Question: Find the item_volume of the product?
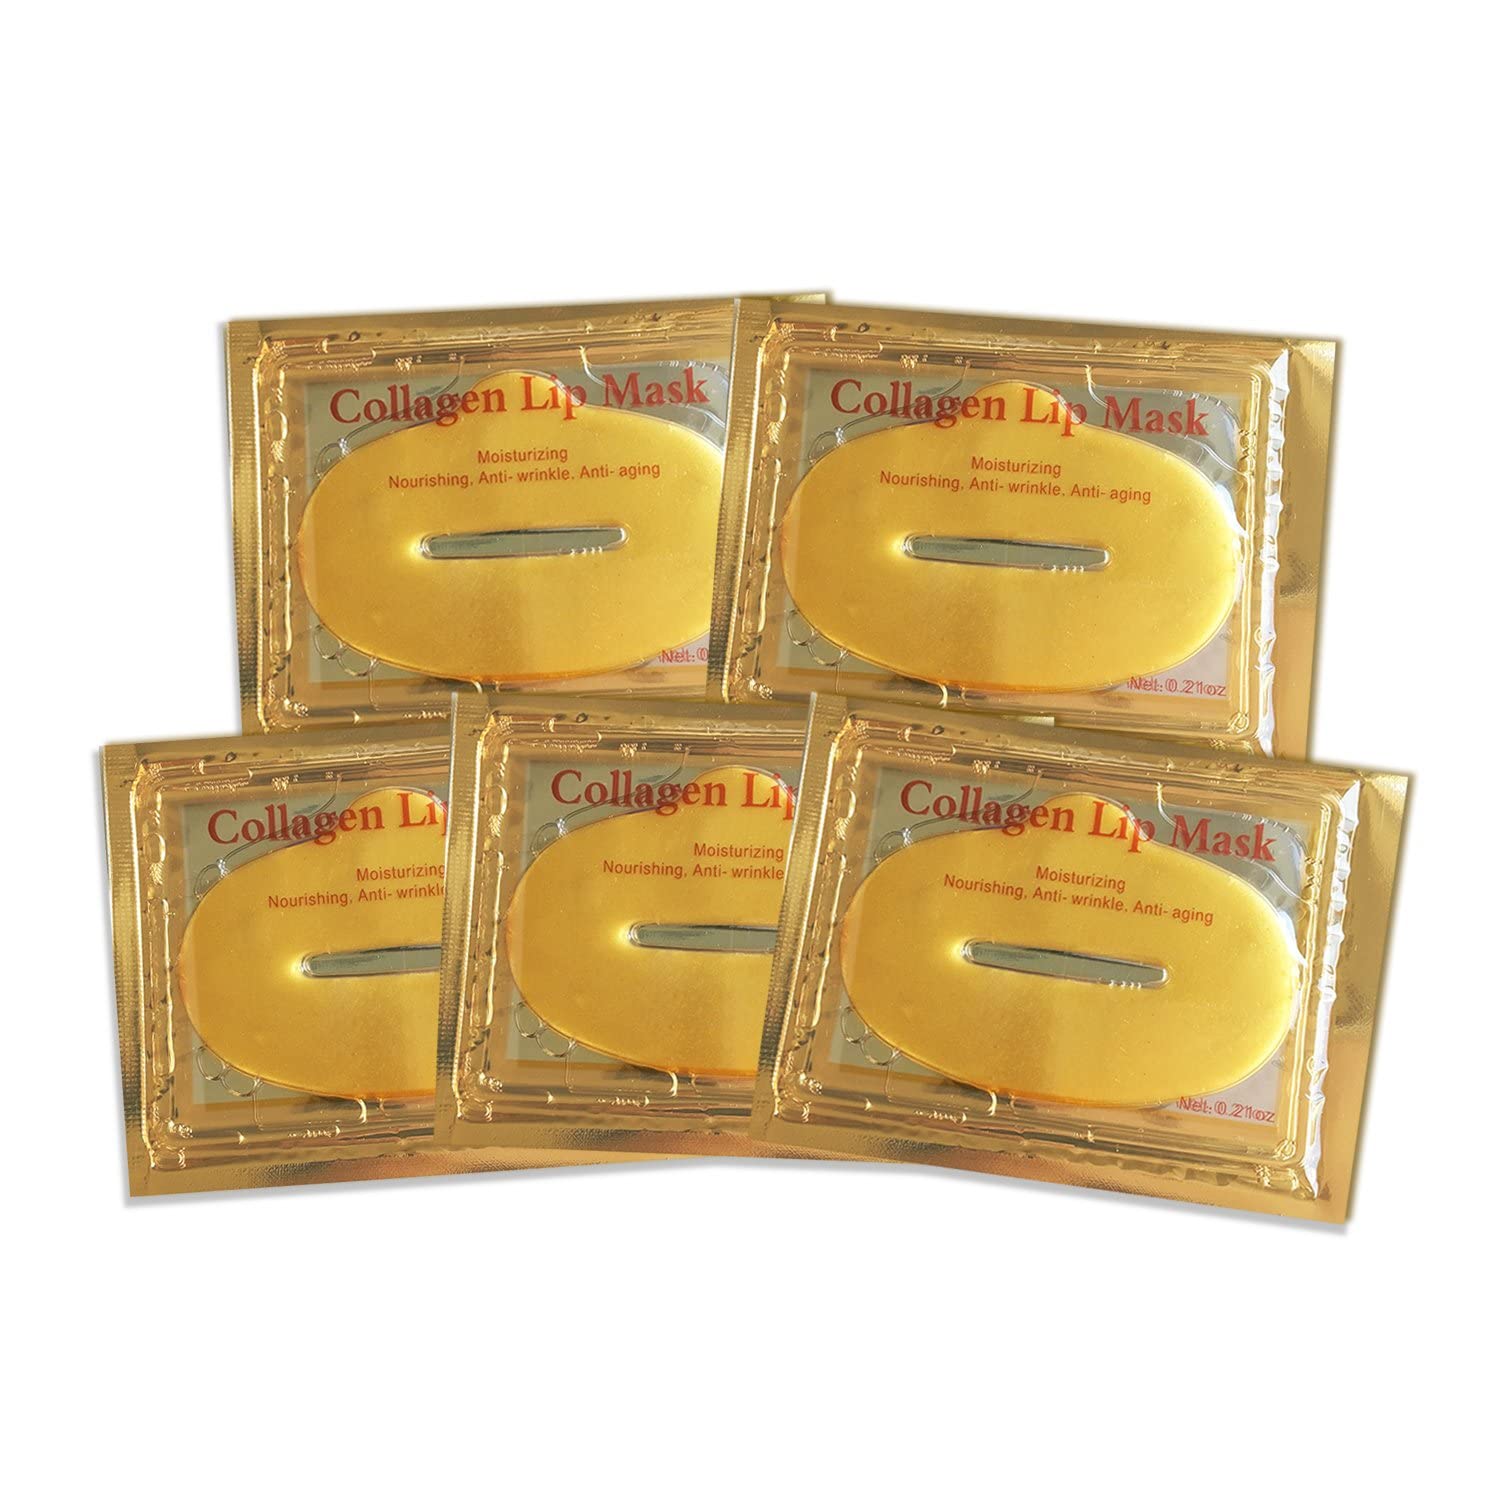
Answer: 0.2 ounce